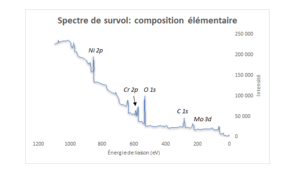
Spectre de survole XPS
La spectrométrie photoélectronique X, ou spectrométrie de photoélectrons induits par rayons X est une méthode de spectrométrie photoélectronique qui implique la mesure des spectres de photoélectrons induits par des photons de rayon X. Dans une expérience XPS, l'échantillon est bombardé par des rayons X d'une certaine longueur d'onde, ce qui émet un photoélectron qui est par la suite détecté. Les photoélectrons ont des énergies propres à chaque élément, ce qui permet de déterminer la composition de l'échantillon. Pour une analyse qualitative, l'élément doit avoir une concentration plus élevée que 0,1 %, tandis qu'une analyse quantitative peut être effectuée si 5 % de l'élément est présent.